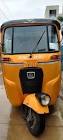
Vehicle type: Auto Rickshaws